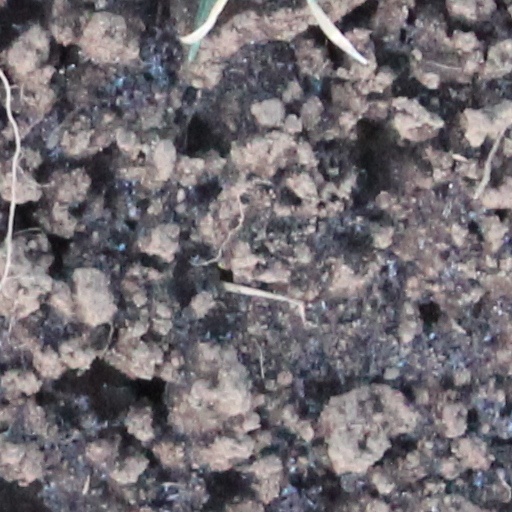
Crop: wheat